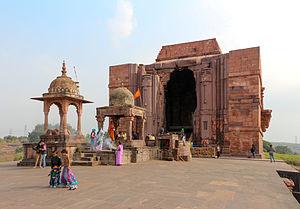
Temple de Shiva à Bhojpur, Madhya Pradesh, Inde